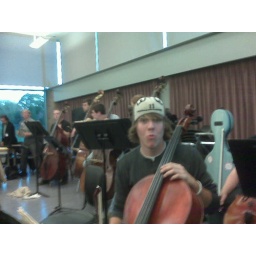
Mark in monkey hat